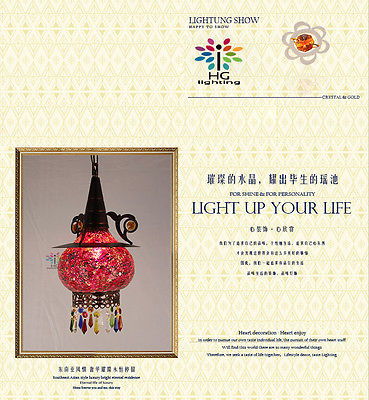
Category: lamp